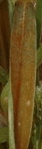
Label: Wheat___Brown_Rust